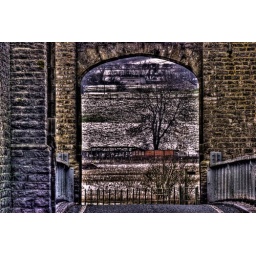
Leyburn to Middleham bridge over river Ure Wensleydale (2)